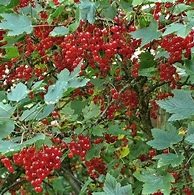
Label: redcurrant